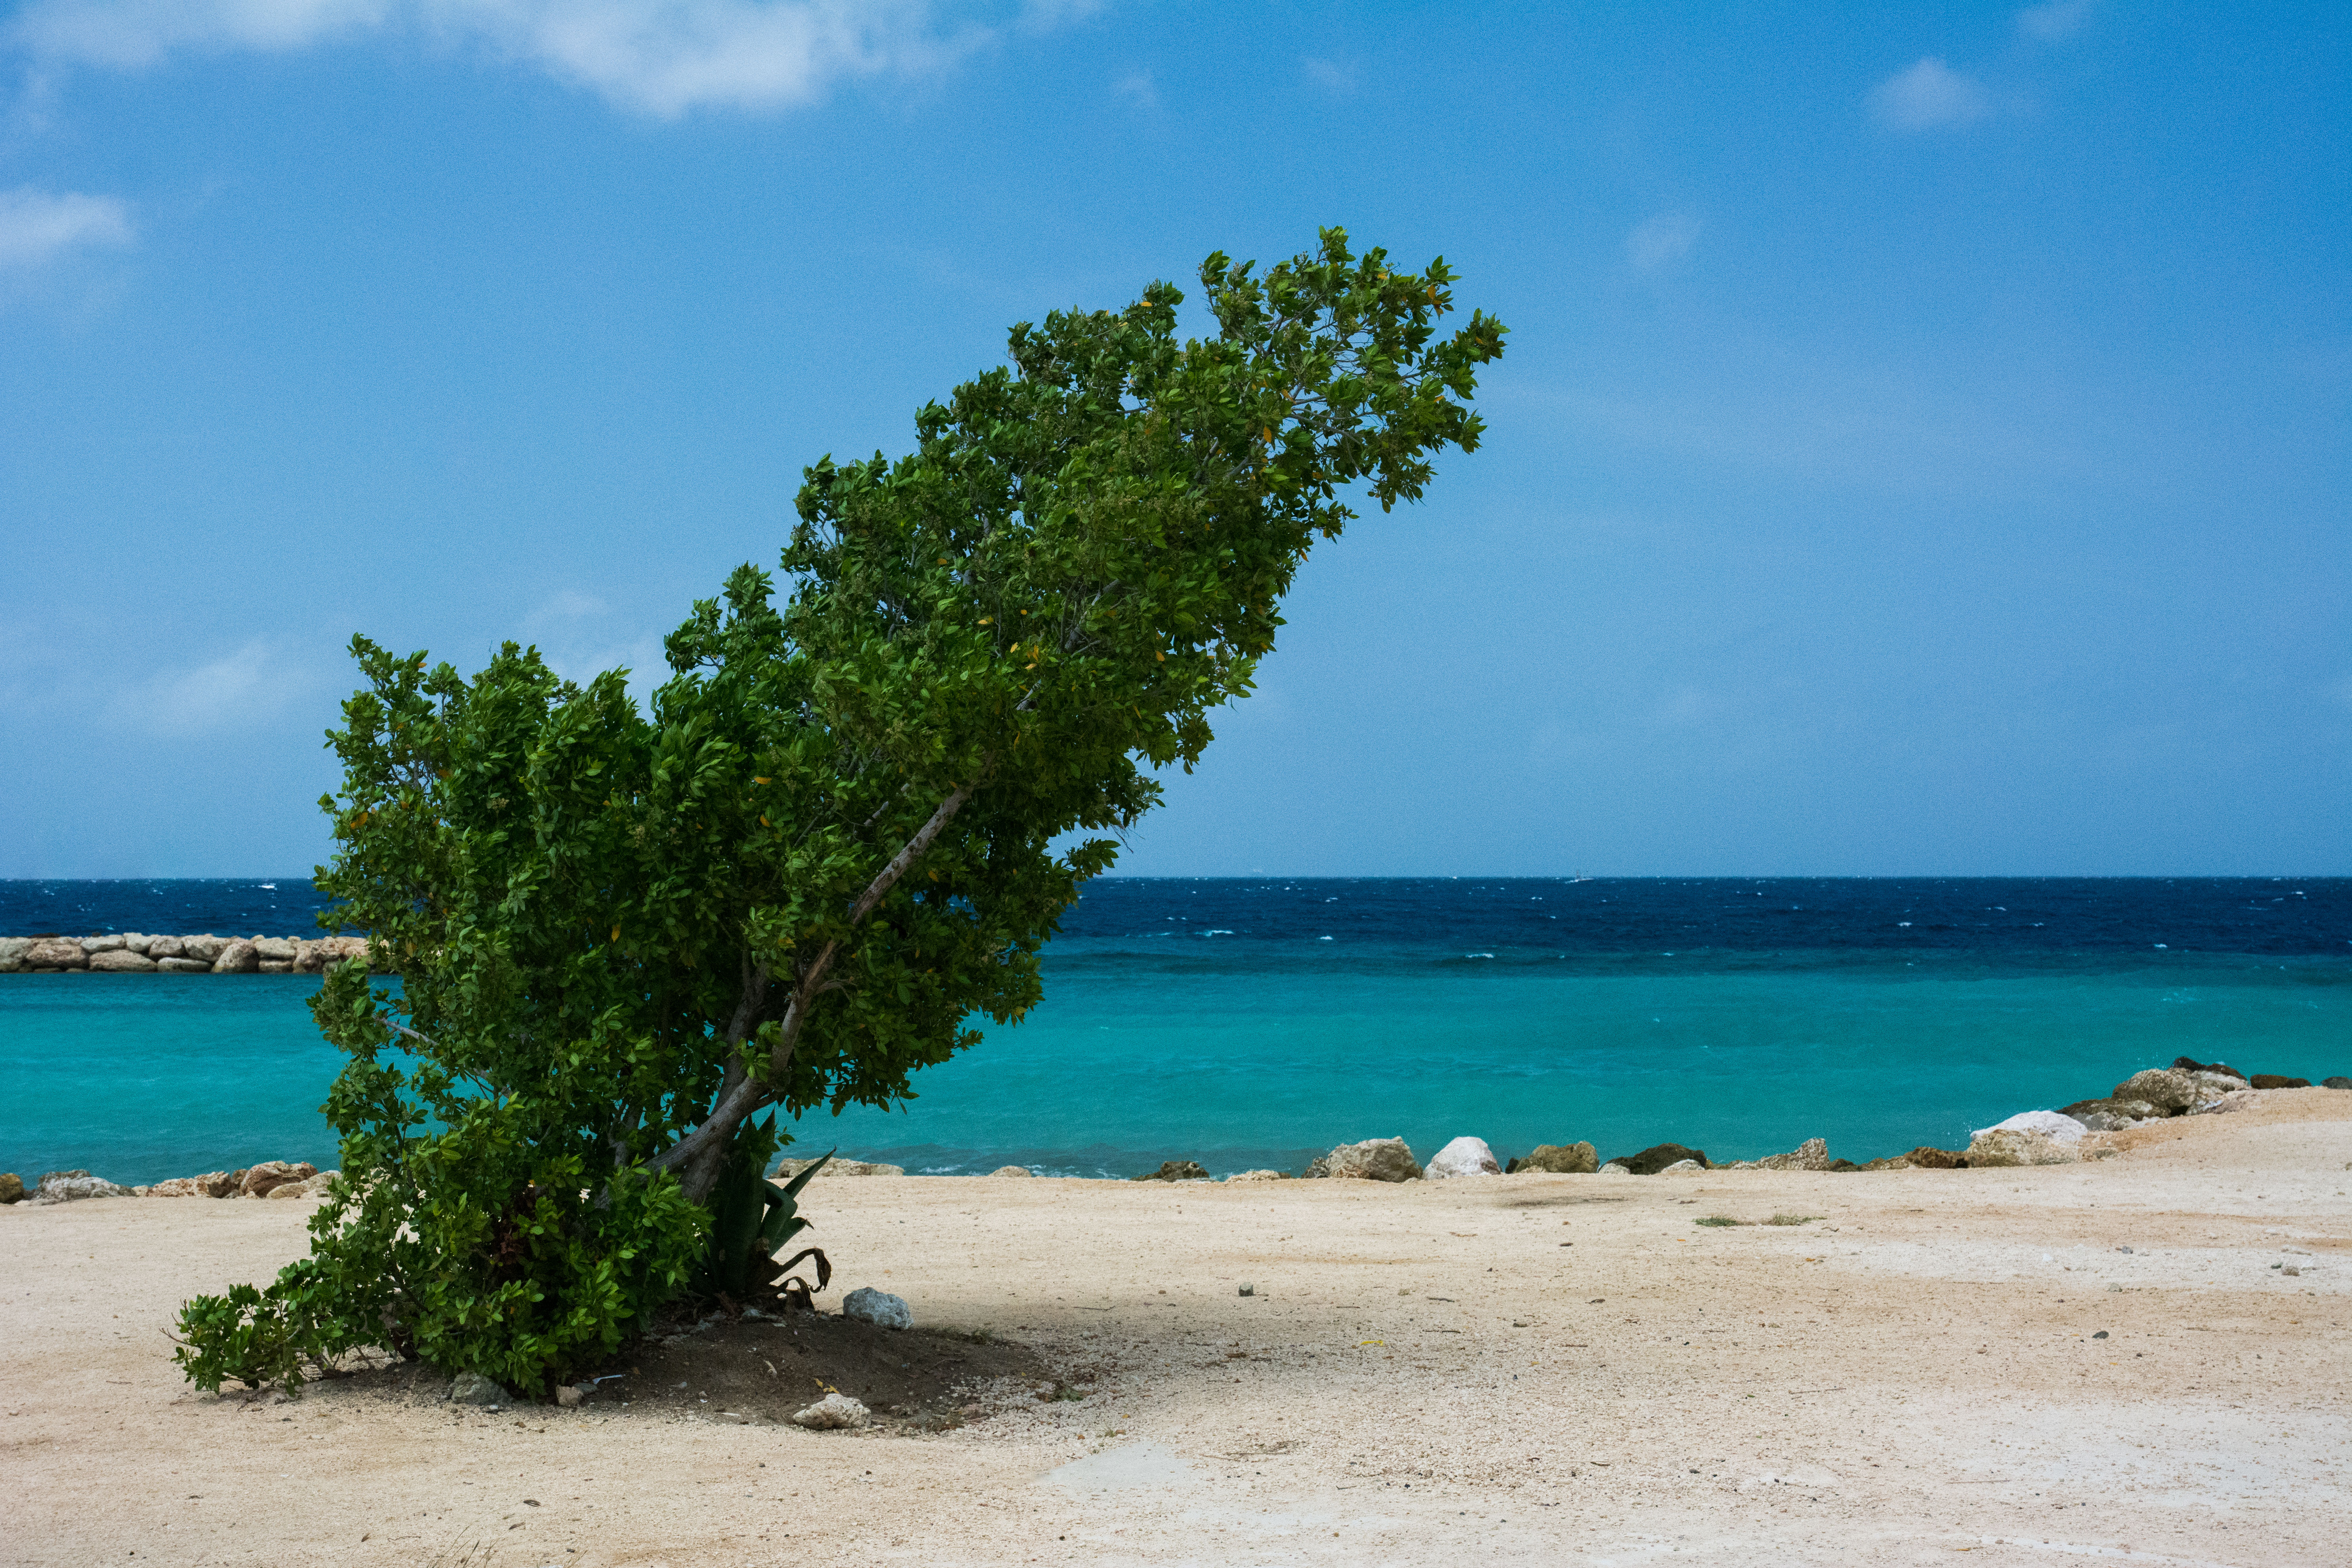
beach, sea, coast, tree, sand, ocean, horizon, shore, wind, vacation, cove, storm, lagoon, bay, island, body of water, leaning, crooked, caribbean, tropics, cape, islet, landform, arecales, lopsided